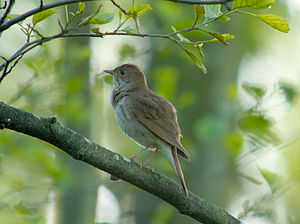
Sangfugle / Klassifikation / Gruppen Passerida / Blandet gruppe med træløbere og andre
Nattergal (Luscinia luscinia) hører til den store familie af jordsangere og fluesnapper (Muscicapidae), ligesom fx bynkefugl, rødhals, stenpikker og broget fluesnapper
Sangfugle er en undergruppe af spurvefuglene. De udgør flertallet af spurvefugle med omkring 4000 arter. Alle europæiske spurvefugle tilhører sangfuglene. Det vil sige at fugle som gråspurv, landsvale og nattergal alle er sangfugle. De må ikke forveksles med sangere. Et andet navn for sangfugle er osciner.